Safety of emergency medical services flights

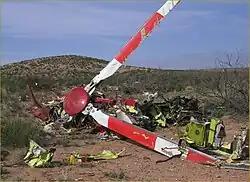
N502MT EMS helicopter wreckage, near Pyote, Texas

These seven accidents were specifically cited, where applicable, in the report's discussion of each safety issue. More detailed flight histories, as well as probable cause statements for these accidents, were provided in appendix A of the report.